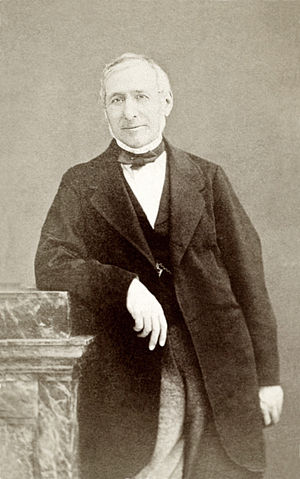
Alphonse Pyrame de Candolle
Alphonse Louis Pierre Pyrame de Candolle var en fransk-schweizisk botaniker og zoolog, søn af Augustin Pyrame de Candolle.